Ragigudda Anjaneya Temple

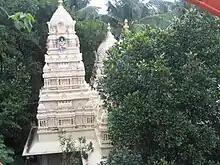
View of the temple dome

The Ragigudda Sree Prasanna Anjaneyaswamy Temple, commonly referred to as Ragigudda Temple or Ragigudda Anjaneya Temple is a temple dedicated to Lord Hanuman, spread across 5 acres also having a hillock in Jayanagara 9th Block suburb of Bengaluru, Karnataka, India. The temple also houses a Shivalinga along with Lord Rama, Goddess Sita, Lord Lakshmana along with the main deity of Lord Hanuman in the same precinct. The temple is on a hillock. There is a smaller temple dedicated to Lord Ganesha, Navagrahas and the Goddess Rajarajeshwari at the base of the hillock. It also plays host a Thrimurthy Sannidhi to the Hindu holy trinity of Lord Brahma, Lord Vishnu and Lord Shiva on huge engraved rocks at the side of the temple.